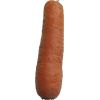
Label: carrot